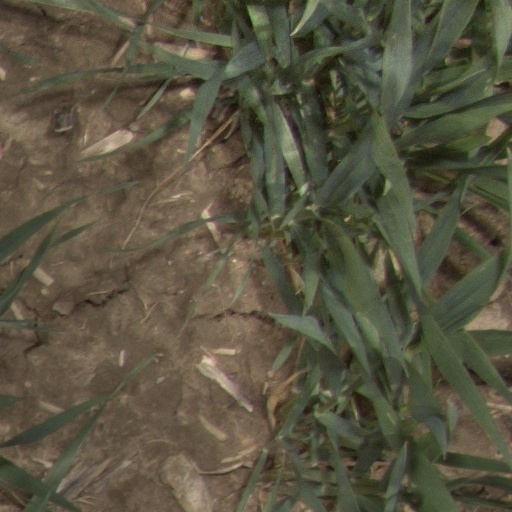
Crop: wheat